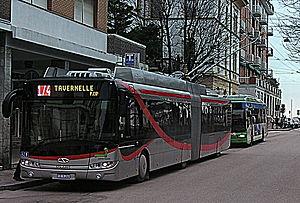
Le réseau de trolleybus d'Ancône compte une unique ligne desservant la ville d'Ancône en Italie.